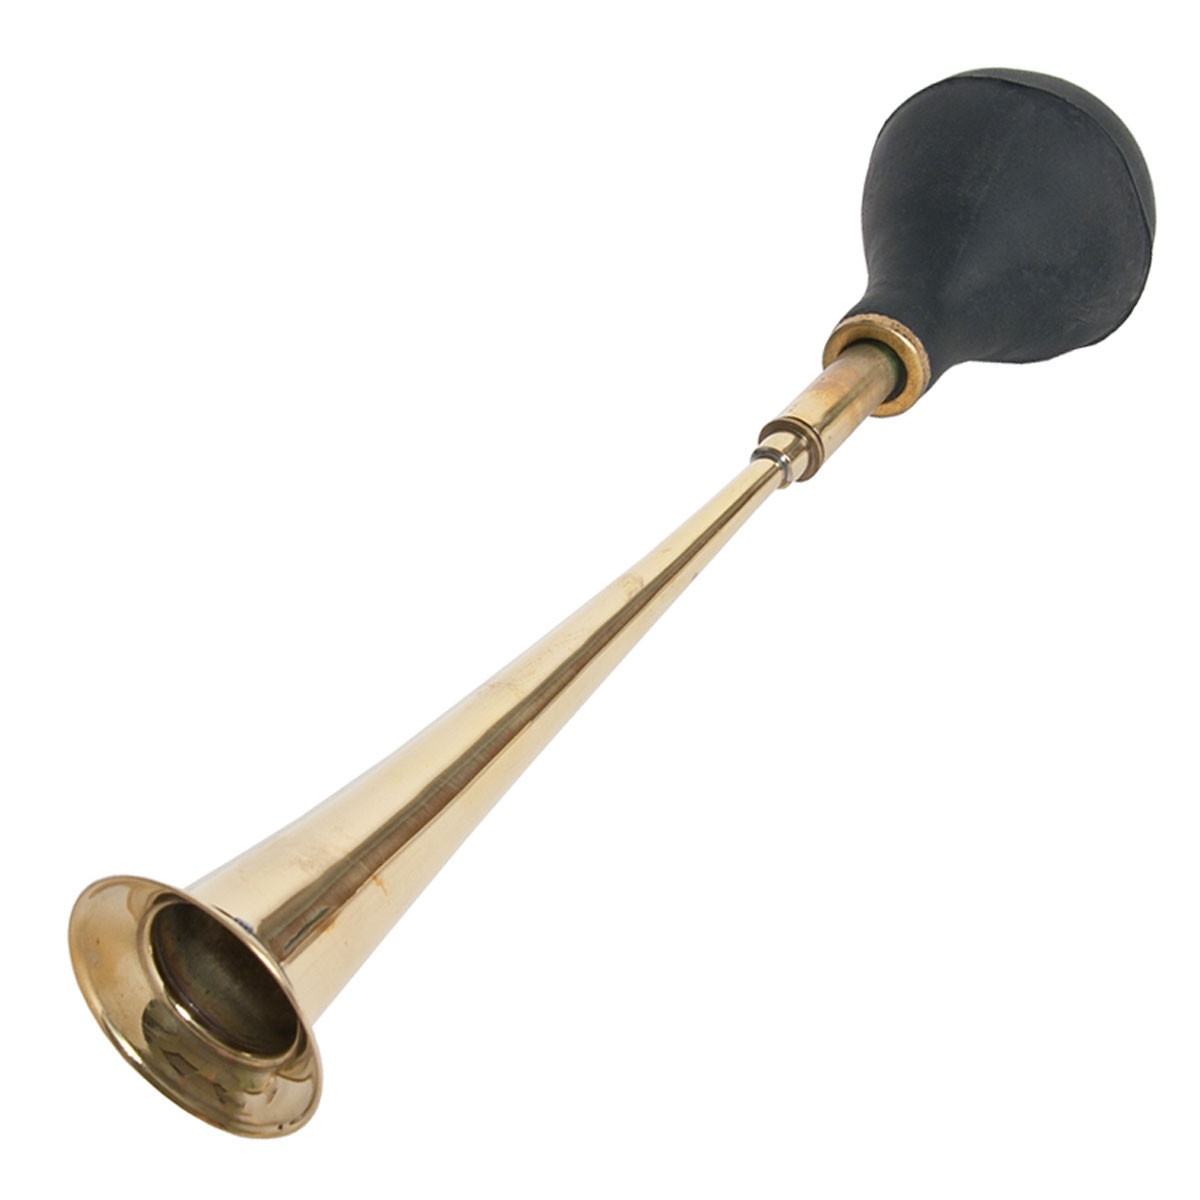
DOBANI Bulb Horn, Large Single Bell
2 1/2" bell, 17" length. Brass bulb horn with removable reed and bulb. Uses a bulb with a 5/8 inch fitting. You should expect your brass instruments to have, or develop, an attractive antique patina. However, if you prefer the high shine look we recommend Brasso (TM) as a good polish.
Brand: DOBANI
Category: Arts & Entertainment > Hobbies & Creative Arts > Musical Instruments > Brass Instruments